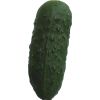
Label: Cucumber 1